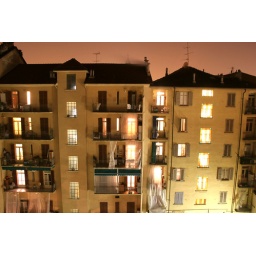
taken out the top story window of the apartment building we stayed in